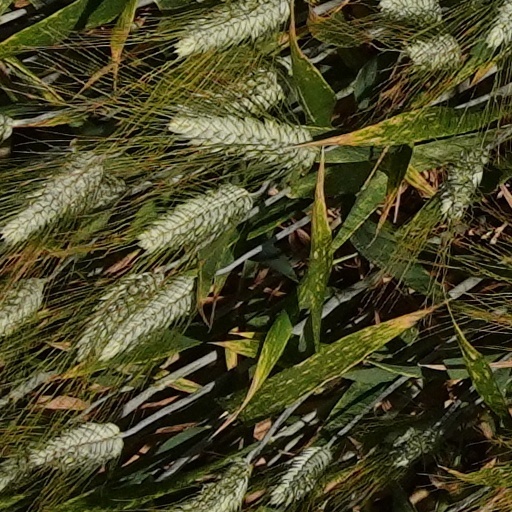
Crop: wheat